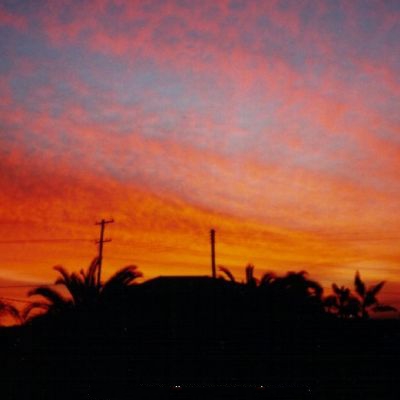
Cloud type: Altostratus (As)